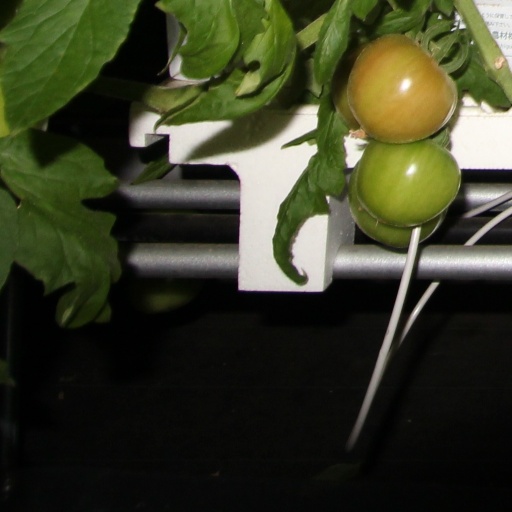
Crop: tomato